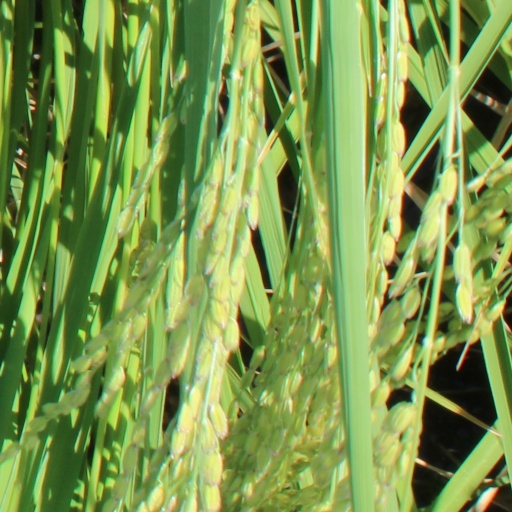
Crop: rice